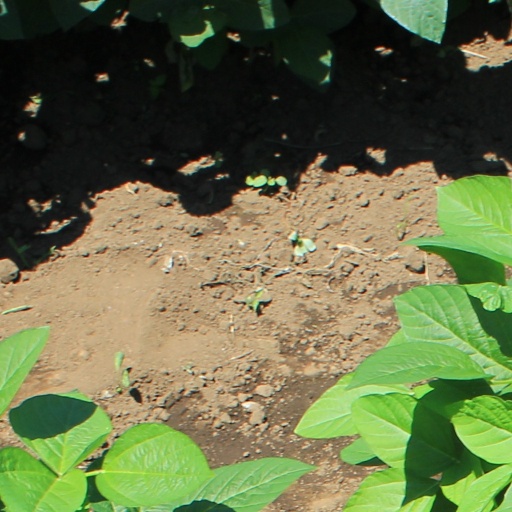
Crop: soybean